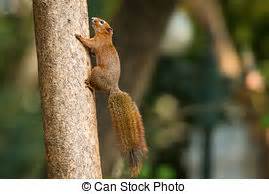
Label: scoiattolo